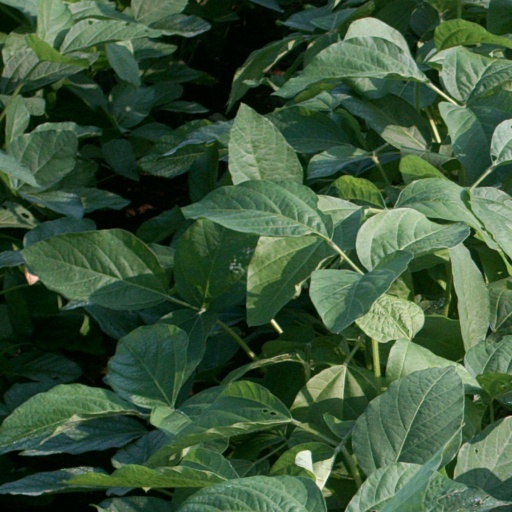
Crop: soybean